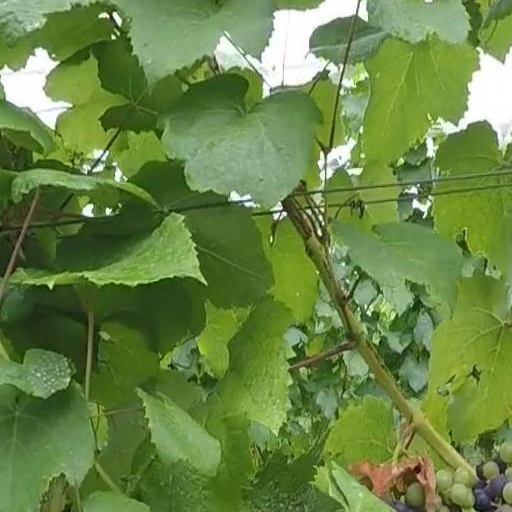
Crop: grape